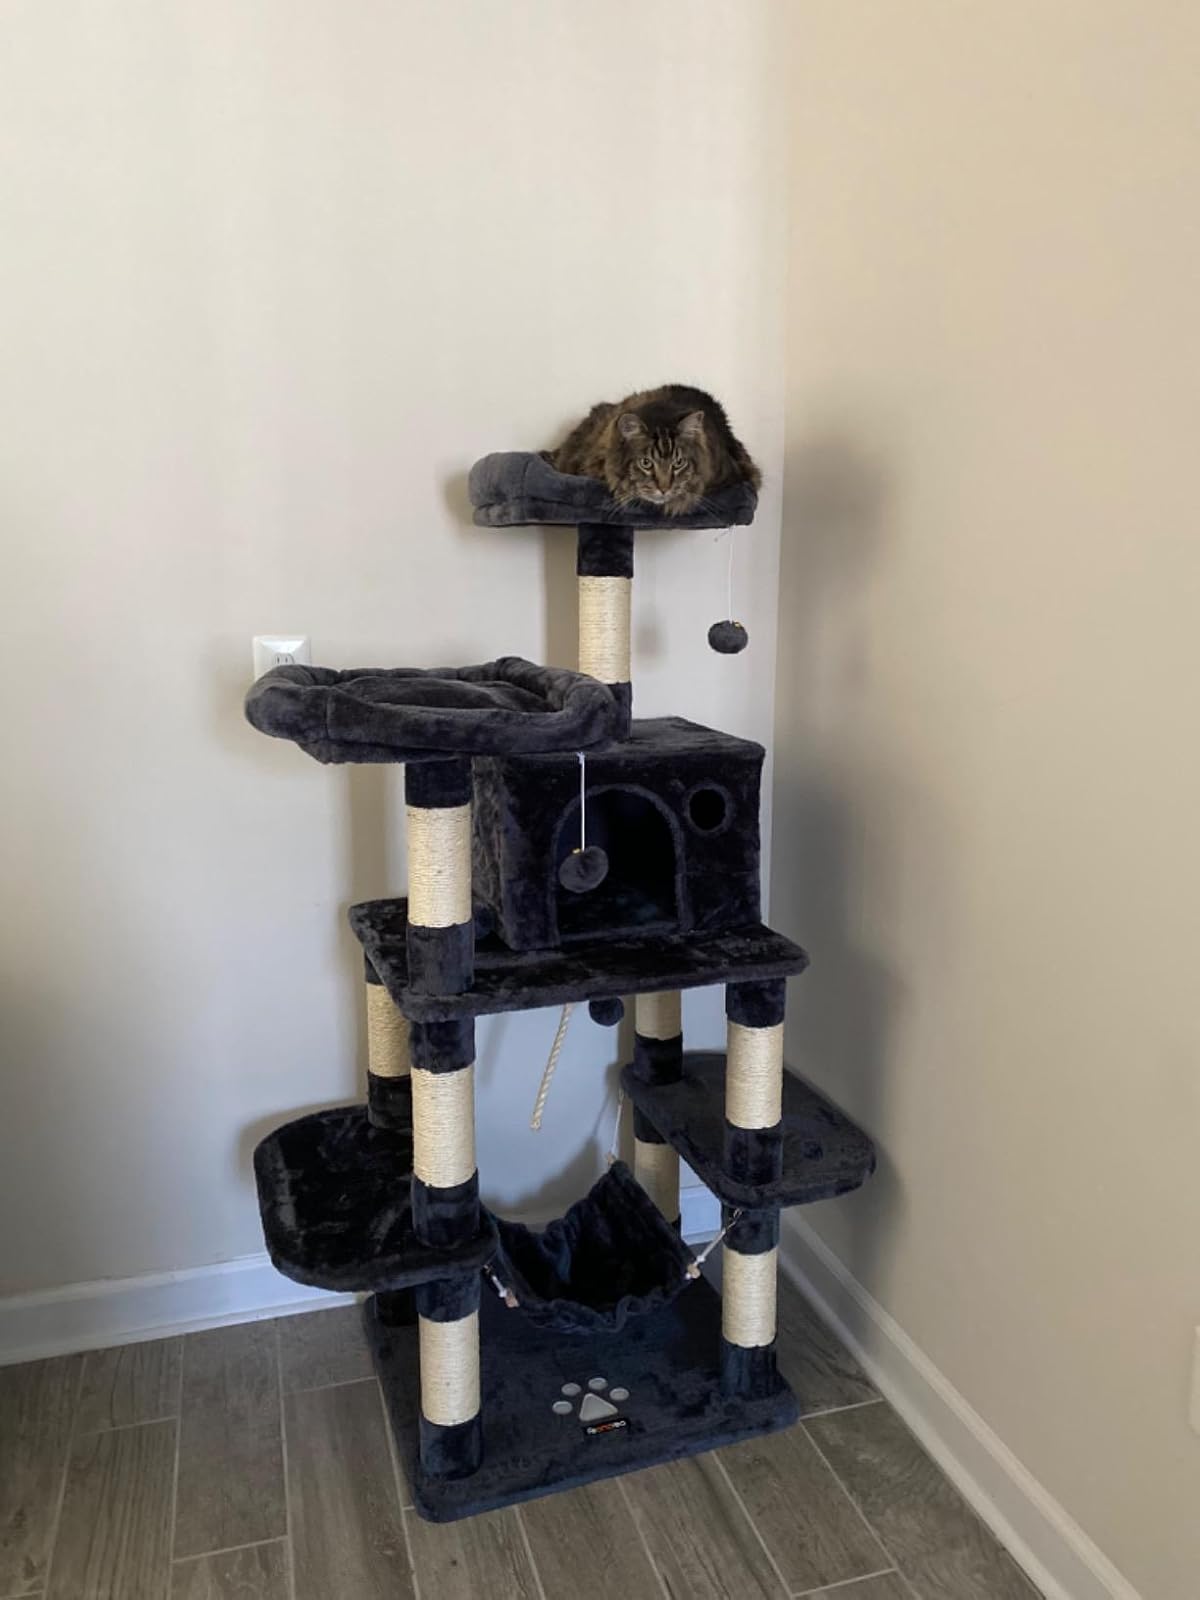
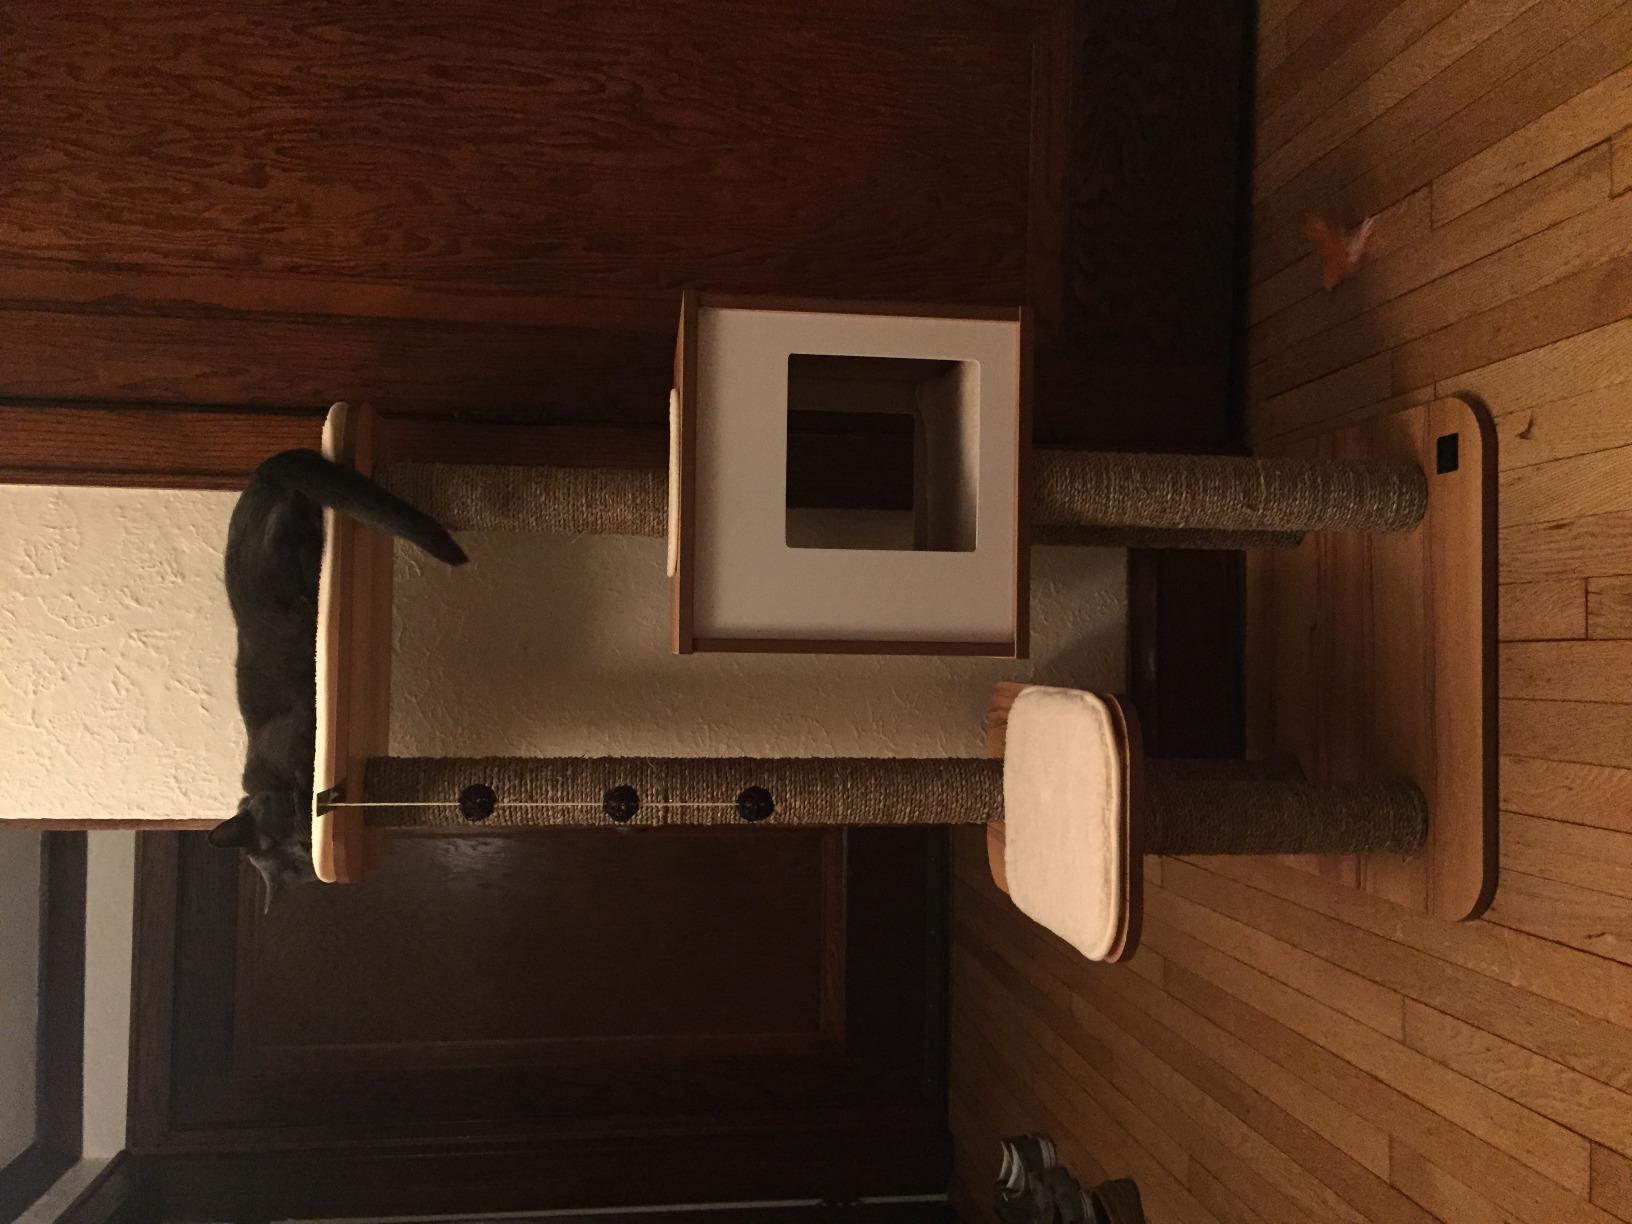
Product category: items_cat tree
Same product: no